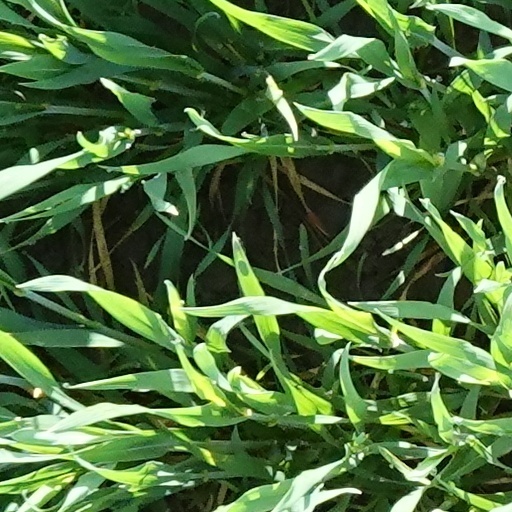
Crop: wheat